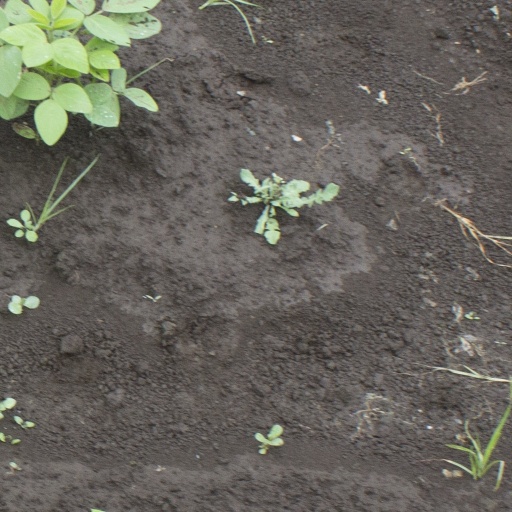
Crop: soybean